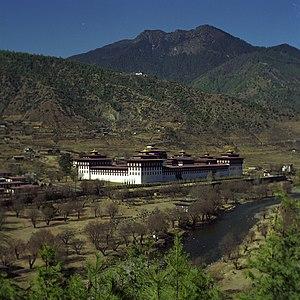
Le monastère fortifié de Tashichho Dzong, à Thimphu, au Bhoutan. Le Tashichho Dzong est le siège du Druk Desi, chef du gouvernement civil du Bhoutan.
Le tourisme au Bhoutan débuta en 1974, quand le Gouvernement du Bhoutan, dans un effort pour élever le revenu et promouvoir la culture et les traditions particulières du pays auprès du monde d'extérieur, a ouvert son pays isolé aux étrangers. En 1974, 287 touristes ont visité le Bhoutan. Depuis, le nombre de touristes visitant le Bhoutan a augmenté à 2 850 en 1992, s'élevant de façon importante à 7 158 en 1999. À la fin des années 1980, le tourisme a contribué à hauteur de deux millions de dollars au revenu annuel.